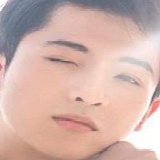
diễn viên Harry Lu